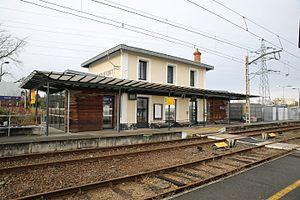
Gare de Blanquefort
Blanquefort est une commune du Sud-Ouest de la France, située dans le département de la Gironde en région Nouvelle-Aquitaine.